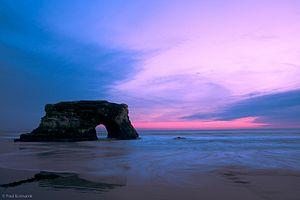
La plage d'État de Natural Bridges est un parc d'État et monument naturel situé à Santa Cruz, en Californie, aux États-Unis.